Chen Hsueh-sheng

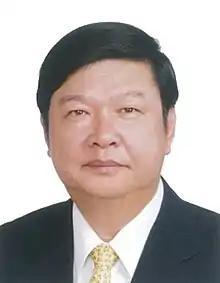

Chen Hsueh-sheng (Foochow Romanized: Dìng Siók-sĕng; born 1 January 1952) is a Taiwanese politician. He was the Magistrate of Lienchiang County from 2001 to 2009, and has represented Lienchiang County in the Legislative Yuan since 2012.